Albert Apponyi

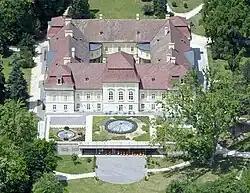
The Apponyi Castle at Hőgyész

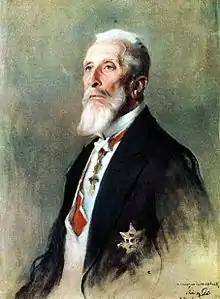
Albert Apponyi

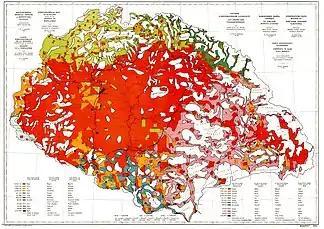
The "Carte Rouge", a map used by Apponyi in his presentation on 16 January 1920.

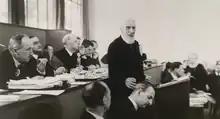
Apponyi at Geneva

Beyond his talent as an orator and fluency in six languages, Albert Apponyi had wide-ranging interests outside politics, encompassing philosophy, literature, and especially music and religion, namely Roman Catholicism. He visited the United States three times, first in 1904 and last in 1924, where he engaged in lecture tours and befriended leading public figures, including Presidents Theodore Roosevelt and William Howard Taft. He also visited Egypt twice, including in 1869 when he was invited to the inauguration of the Suez Canal.